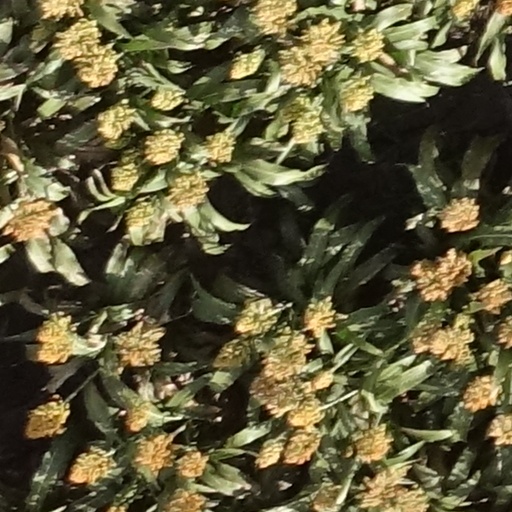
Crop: sorghum